List of Focke-Wulf Fw 190 variants

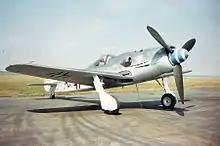
The NMUSAF's restored Fw 190D-9, in JG 3 markings.

The Fw 190 A-8 entered production in February 1944, powered either by the standard BMW 801 D-2 or the 801Q (also known as 801TU). The 801Q/TU, with the "T" signifying a "Triebwerksanlage" unitized powerplant installation specifically for single-engined aircraft, was a standard 801D with improved, thicker armour on the front annular cowling, which also incorporated the oil tank, upgraded from on earlier models to . Changes introduced in the Fw 190 A-8 also included the C3-injection "Erhöhte Notleistung" emergency boost system to the fighter variant of the Fw 190 A (a similar system with less power had been fitted to some earlier Jabo variants of the 190 A), raising power to for a short time. The "Erhöhte Notleistung" system operated by spraying additional fuel into the fuel/air mix, cooling it and allowing higher boost pressures to be run, but at the cost of much higher fuel consumption. From the A-8 on, Fw 190s could be fitted with a new paddle-bladed wooden propeller, easily identified by its wide blades with curved tips. A new outwardly bulged main canopy glazing format, more in the manner of a Malcolm hood rather than a bubble canopy, with greatly improved vision sideways and forward, had been developed for the F-2 ground attack model, but was often seen fitted at random on A-8s, F-8s and G-8s. The new canopy included a larger piece of head armor which was supported by reinforced bracing and a large fairing. A new internal fuel tank with a capacity of 115 L (30 US gal) was fitted behind the cockpit, which meant that the radio equipment had to be moved forward to just behind the pilot.